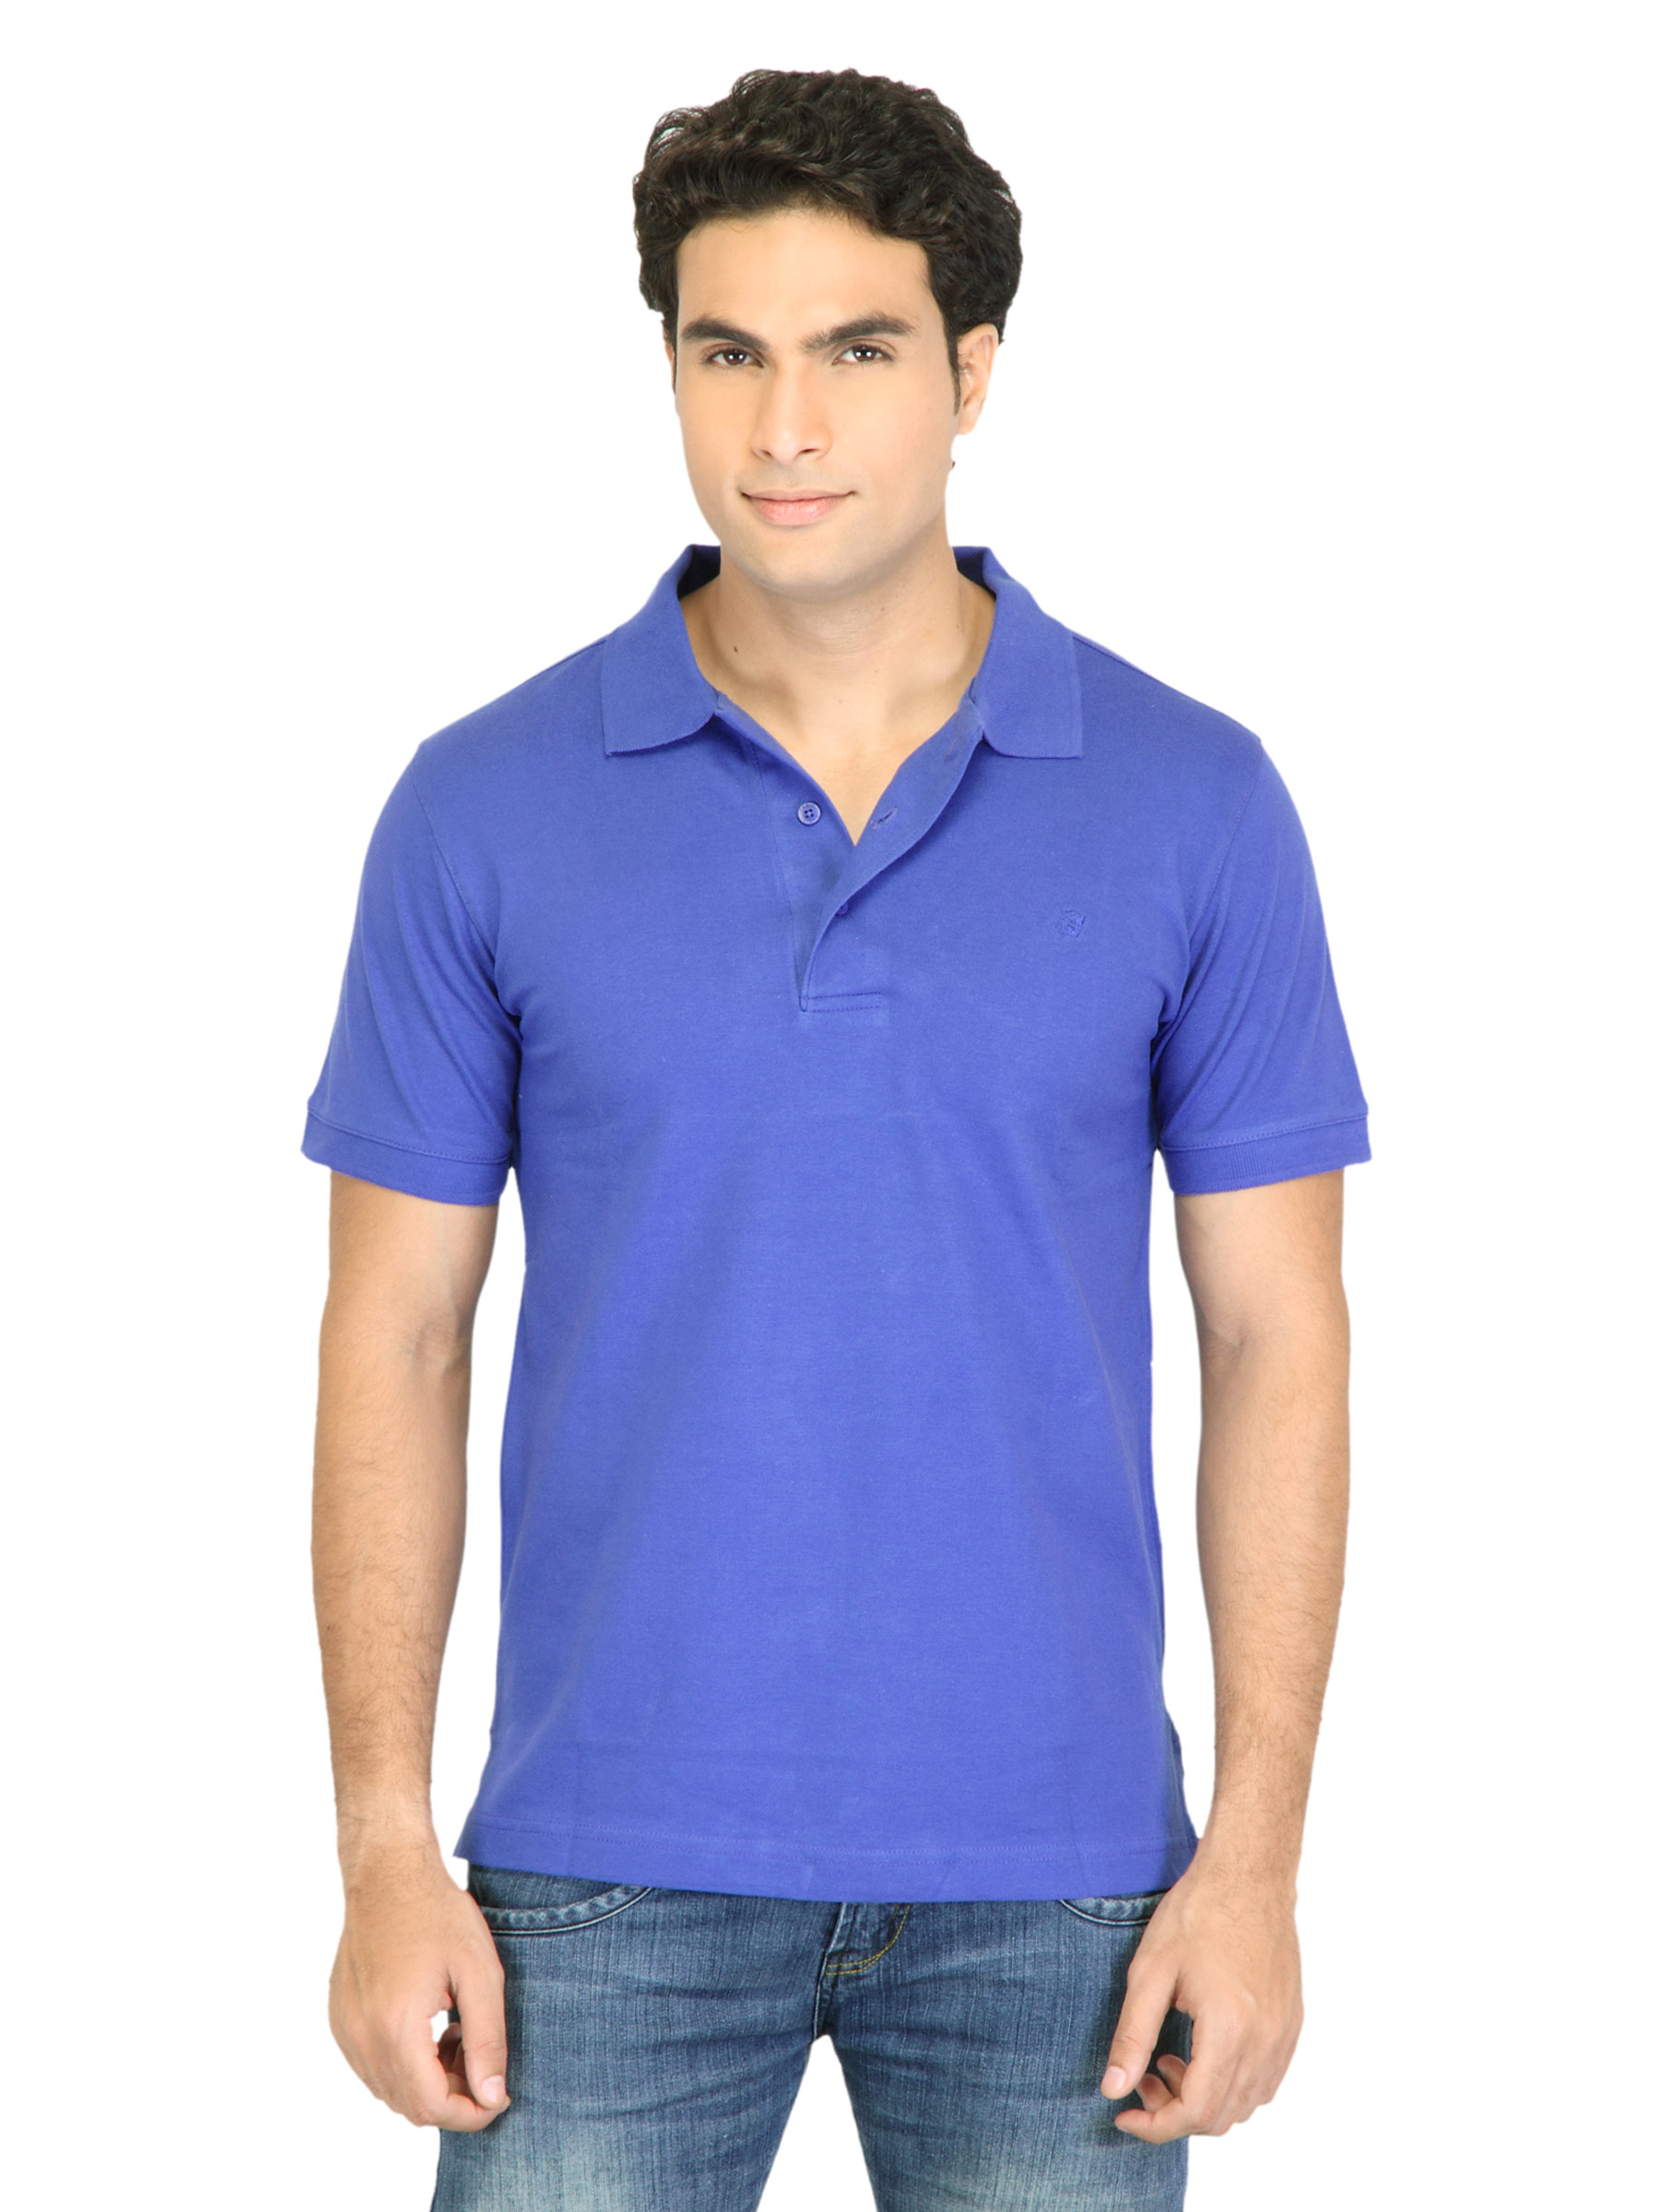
Facit Men Polo Tee Blue Tshirt
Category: Apparel / Topwear / Tshirts
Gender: Men
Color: Blue
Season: Summer 2016
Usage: Casual